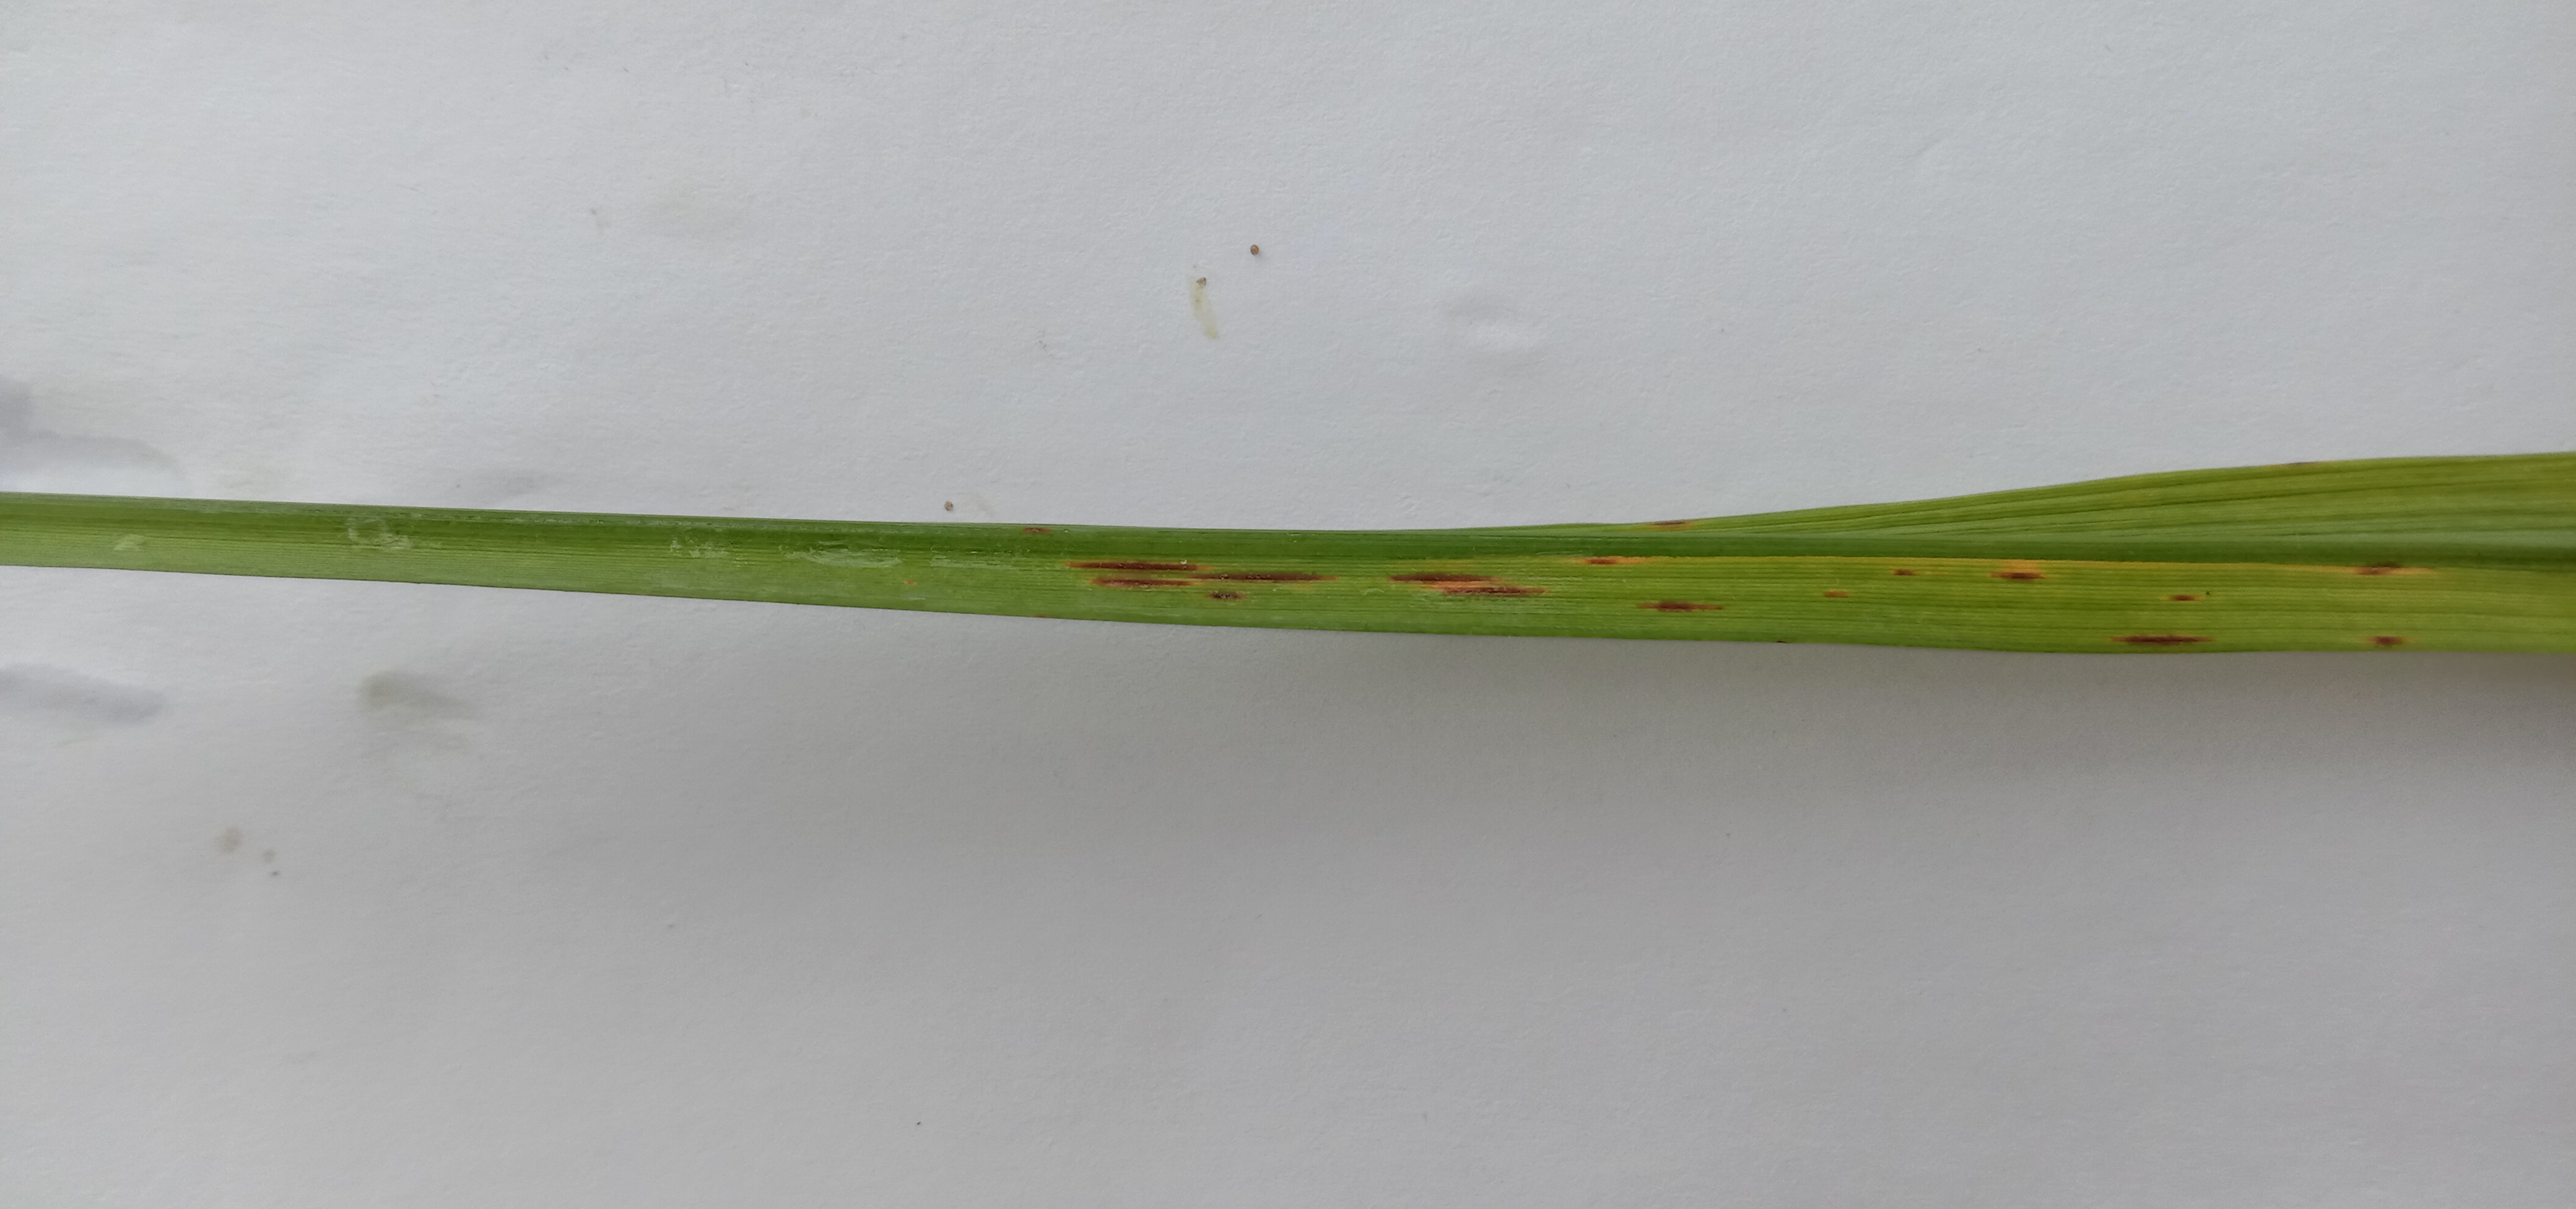
Label: Rice___Leaf_Blast